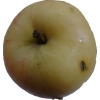
Label: Apple 14